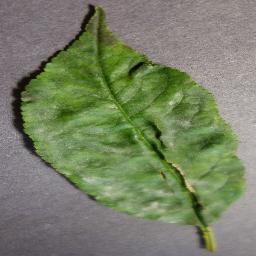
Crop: cherry
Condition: (including_sour)_powdery_mildew